Serge Ibaka

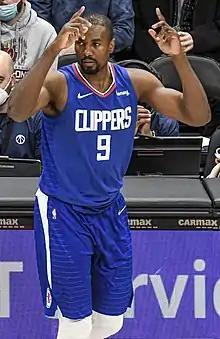
Ibaka in 2022

On 14 February 2017, Ibaka was traded to the Toronto Raptors in exchange for Terrence Ross and a future first-round draft pick (later used to draft Anžejs Pasečņiks). He made his Raptors debut 10 days later, scoring 15 points in a 107–97 victory over the Boston Celtics. On 21 March against the Chicago Bulls, Ibaka was ejected after an altercation with Bulls' center Robin Lopez. The next day, Ibaka received a one-game suspension.